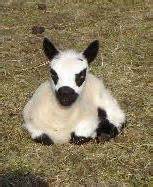
Label: sheep